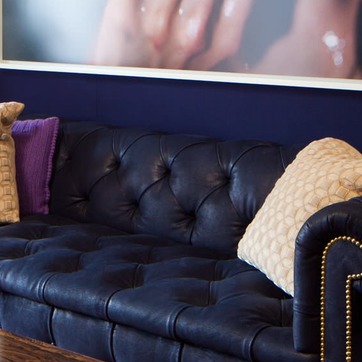
Material: leather